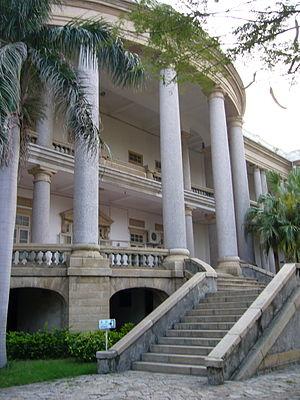
Gulangyu est une île côtière d'environ 1 km² située au Sud-Ouest de l'ile de Xiamen, ville du Fujian dont elle dépend administrativement. Passée sous contrôle européen par le traité de Nankin en 1842, elle a conservé de nombreux bâtiments coloniaux et attire de nombreux touristes.